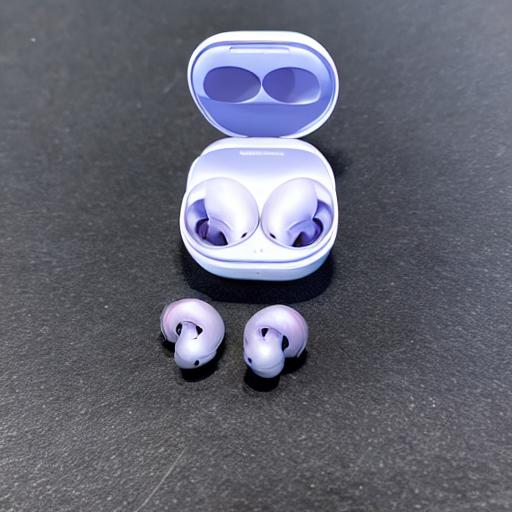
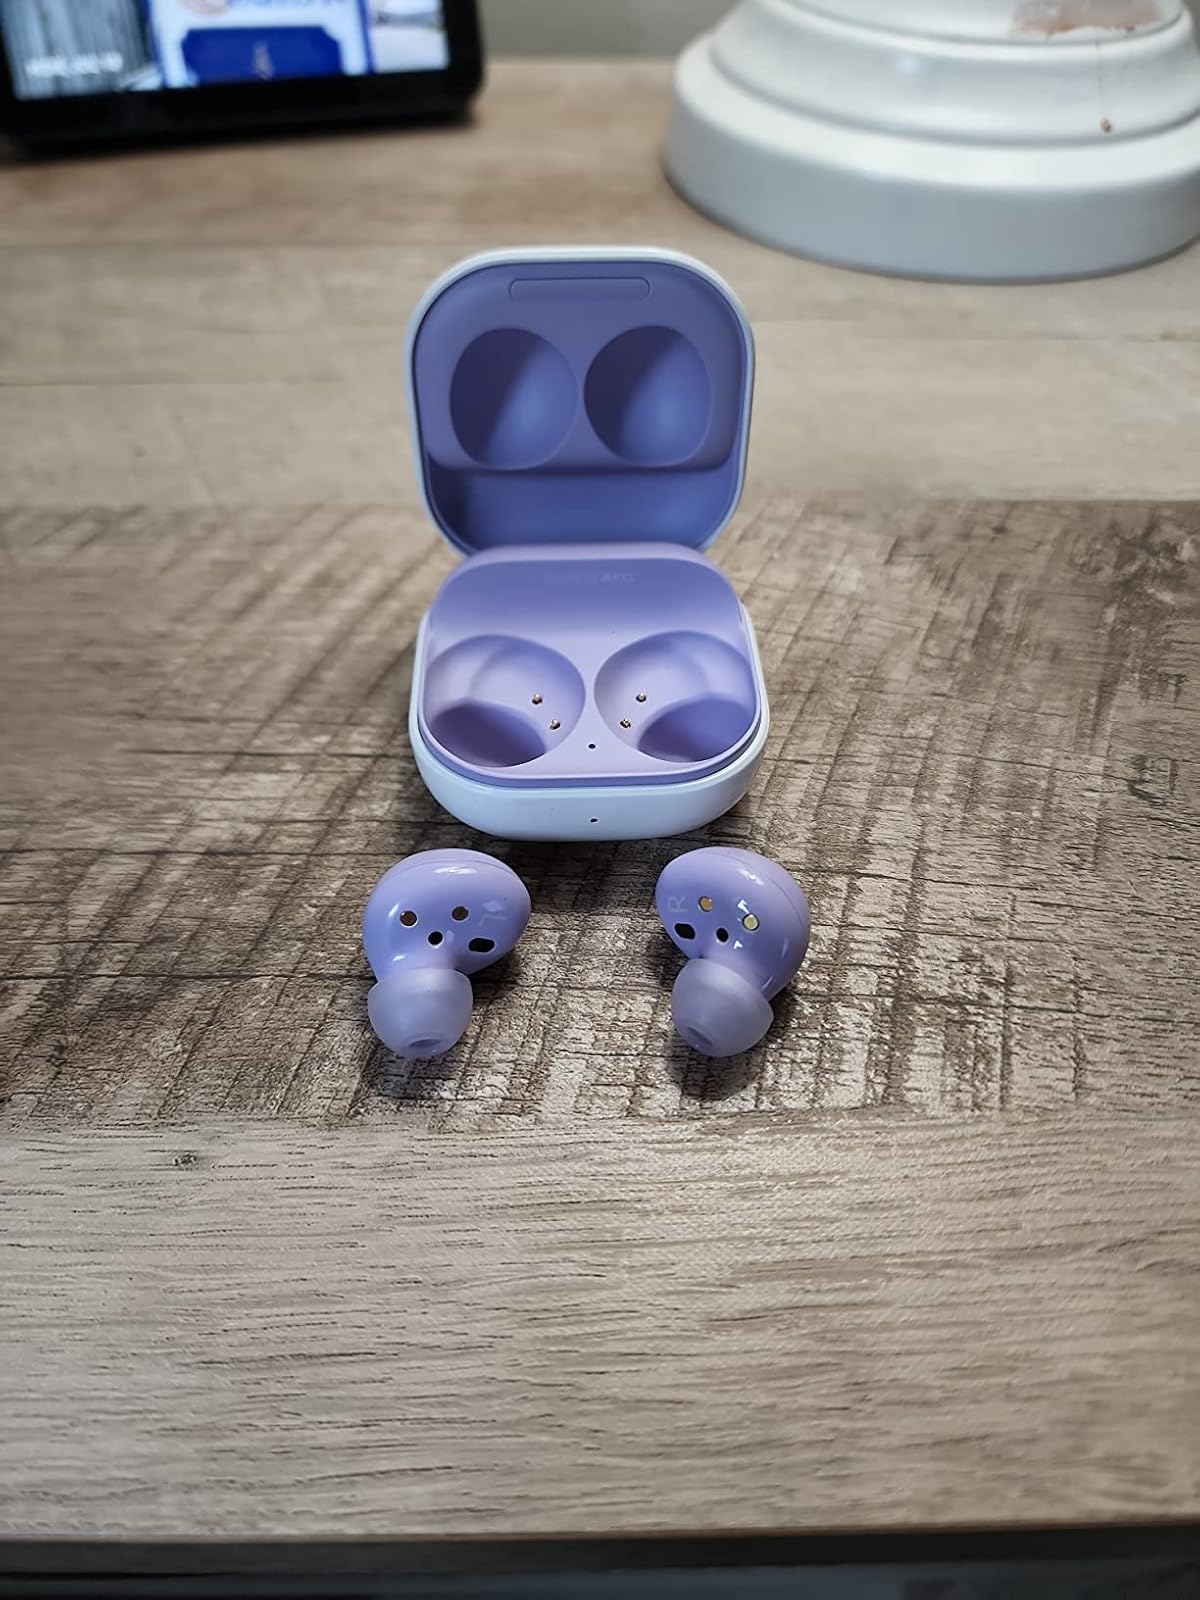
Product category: earbuds
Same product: no